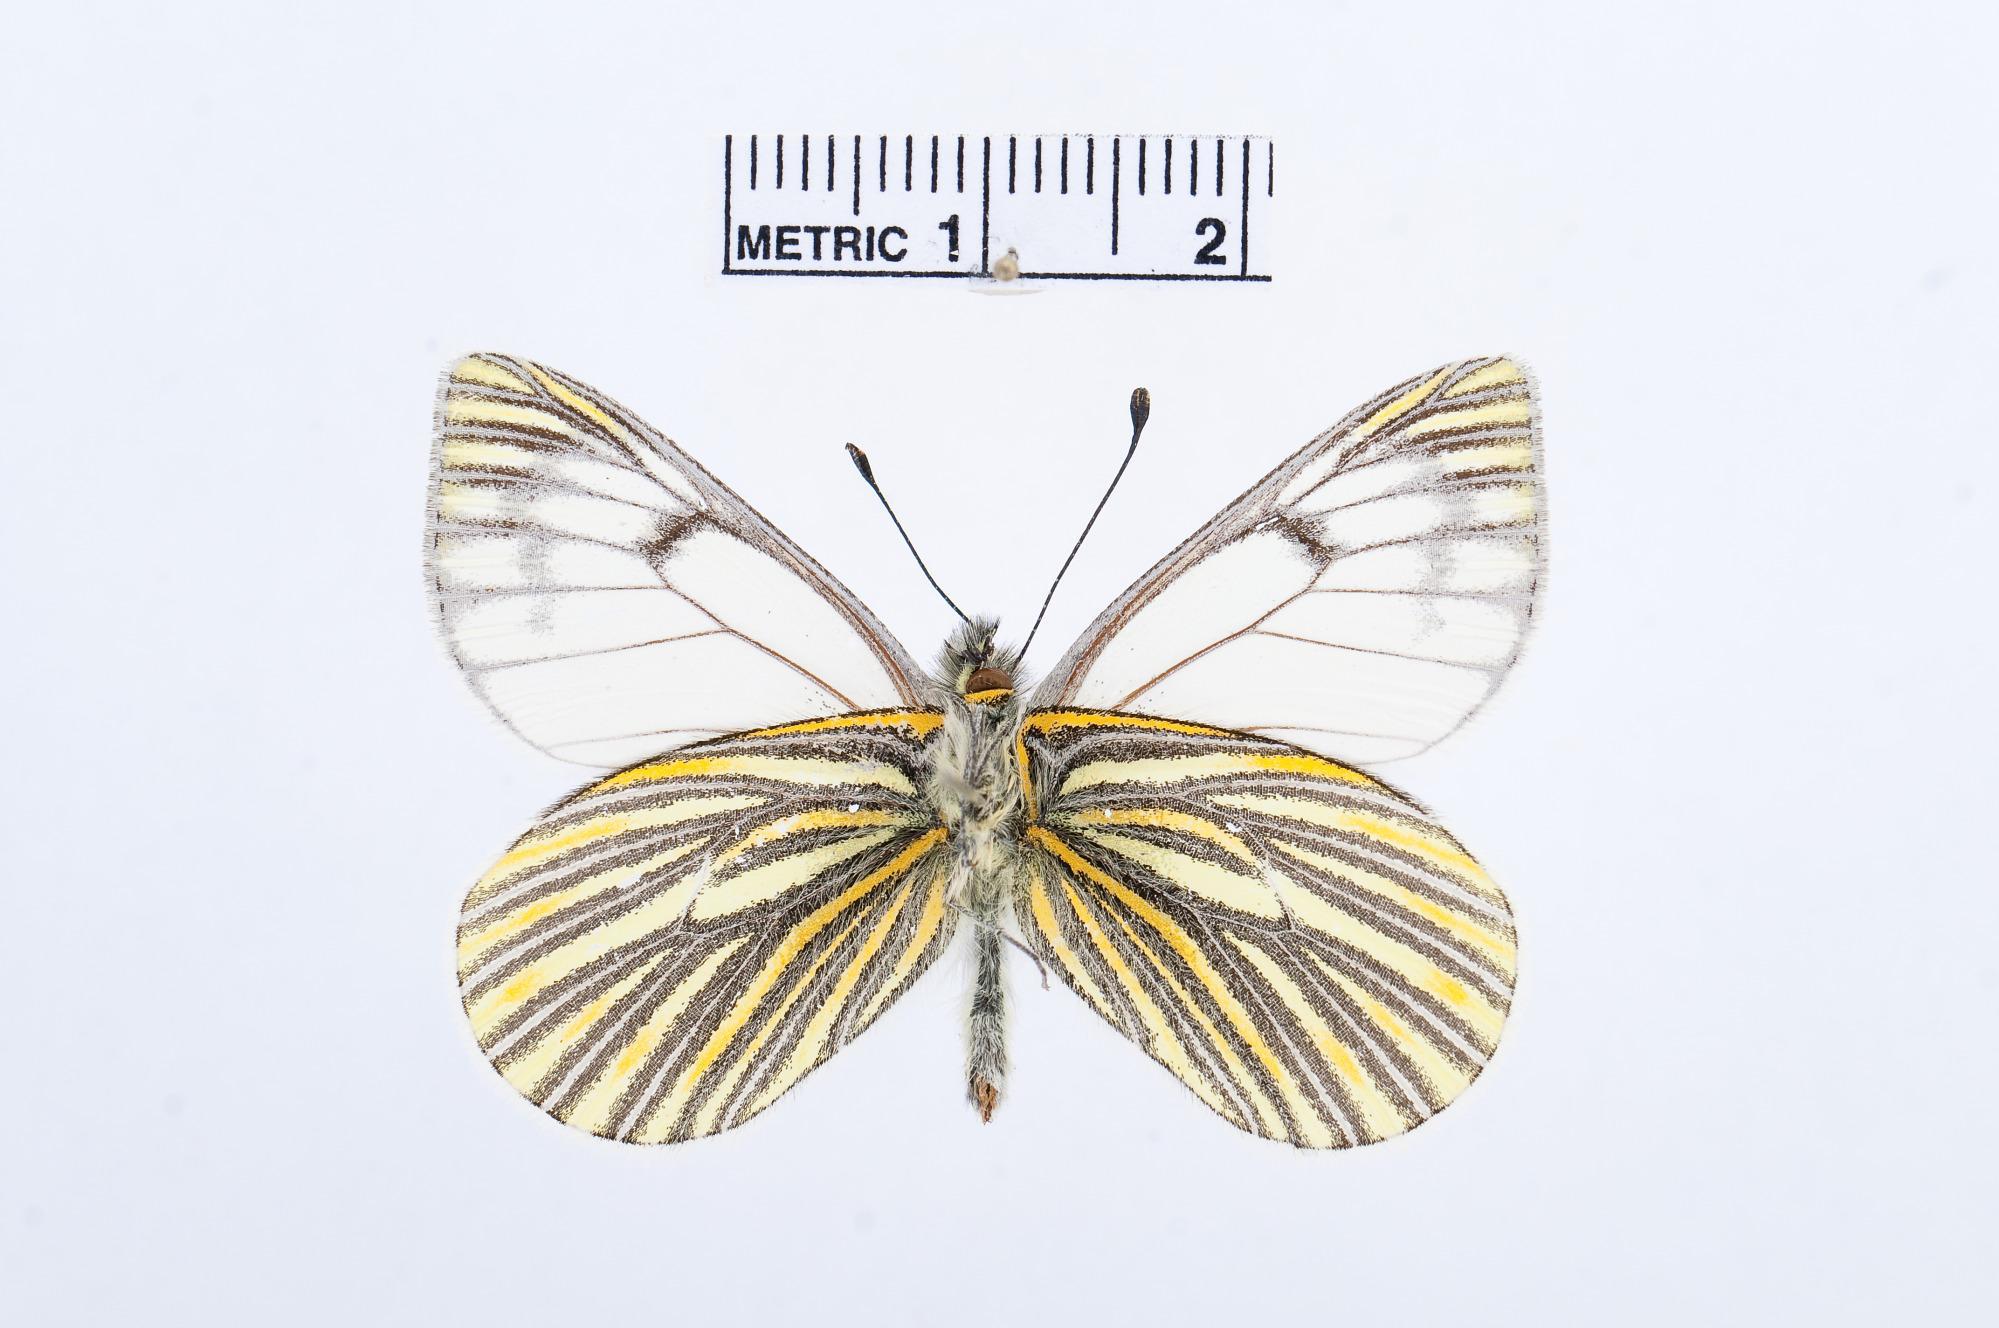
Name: Tatochila xanthodice
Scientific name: Tatochila xanthodice
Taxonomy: Animalia, Arthropoda, Hexapoda, Insecta, Lepidoptera, Pieridae, Pierinae